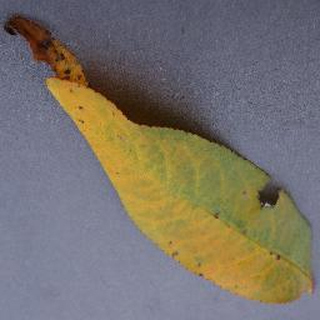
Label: peach_bacterial_spot